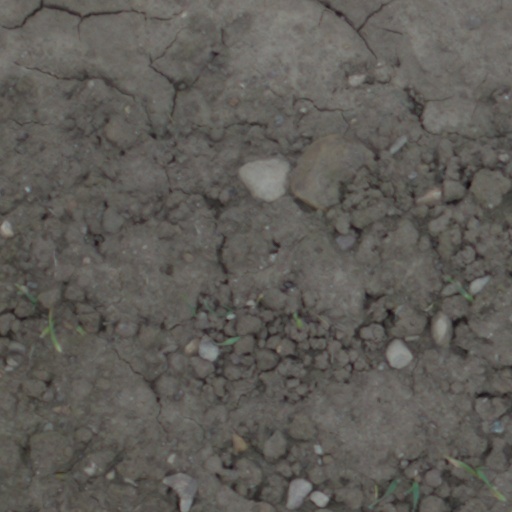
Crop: wheat